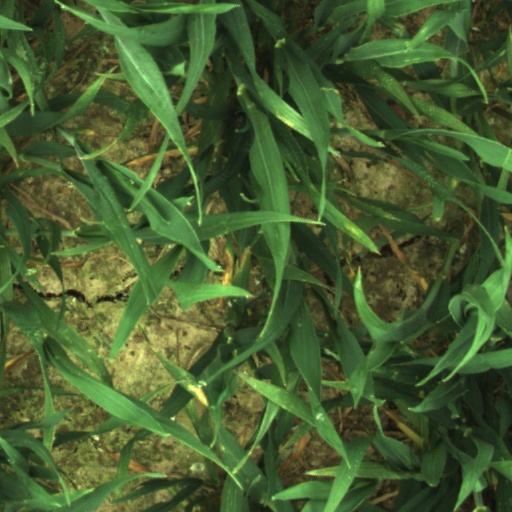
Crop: wheat